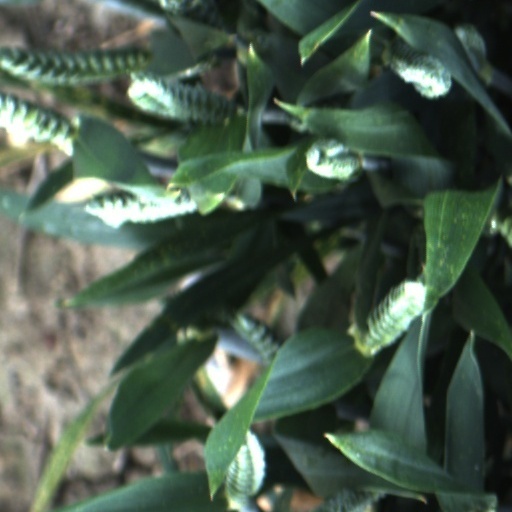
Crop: wheat